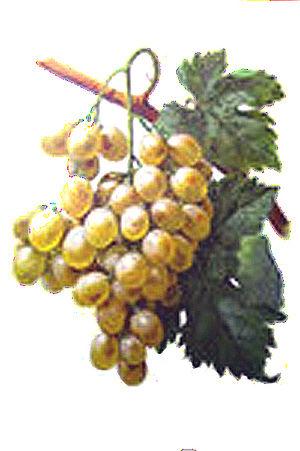
Cépage Aïn Amokrane
La viticulture en Algérie remonte à l'Antiquité et particulièrement à la colonisation romaine. À l'époque de la colonisation française et des départements français d’Algérie, le vignoble de l'Algérie a atteint 396 000 hectares pour une production annuelle de vin allant jusqu'à 18 millions d'hectolitres. L’Algérie reste aujourd'hui le 2ᵉ producteur de vin en Afrique derrière l'Afrique du Sud.